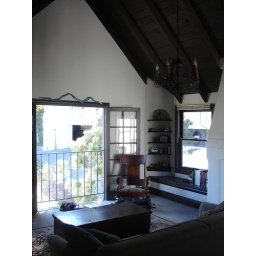
Our living room/studio spaces is nice, with built in shelves, window seat (a shelf in effect) and cathedral ceiling.